Jonathan King

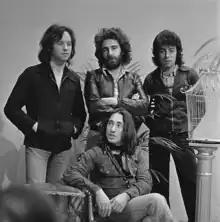
10cc in 1974. "Clockwise from left": Eric Stewart, Kevin Godley, Graham Gouldman and Lol Creme

Around the time King began at Cambridge, the Bumblies (featuring Terry Ward) recorded a song he had written and produced, "Gotta Tell", which King persuaded Fontana Records to release. It appeared in April 1965 and "rightly sank without trace", King writes, but the experience of taking it from label to label, and then trying to find people to play it, taught him how to promote a record. He called DJs and television producers to ask them to listen to it and, because it was Easter, delivered hundreds of vinyl singles to music critics complete with Easter eggs he had painted himself. King and the Bumblies recorded another of his songs, "All You've Gotta Do", with producer Joe Meek, but nothing came of it.